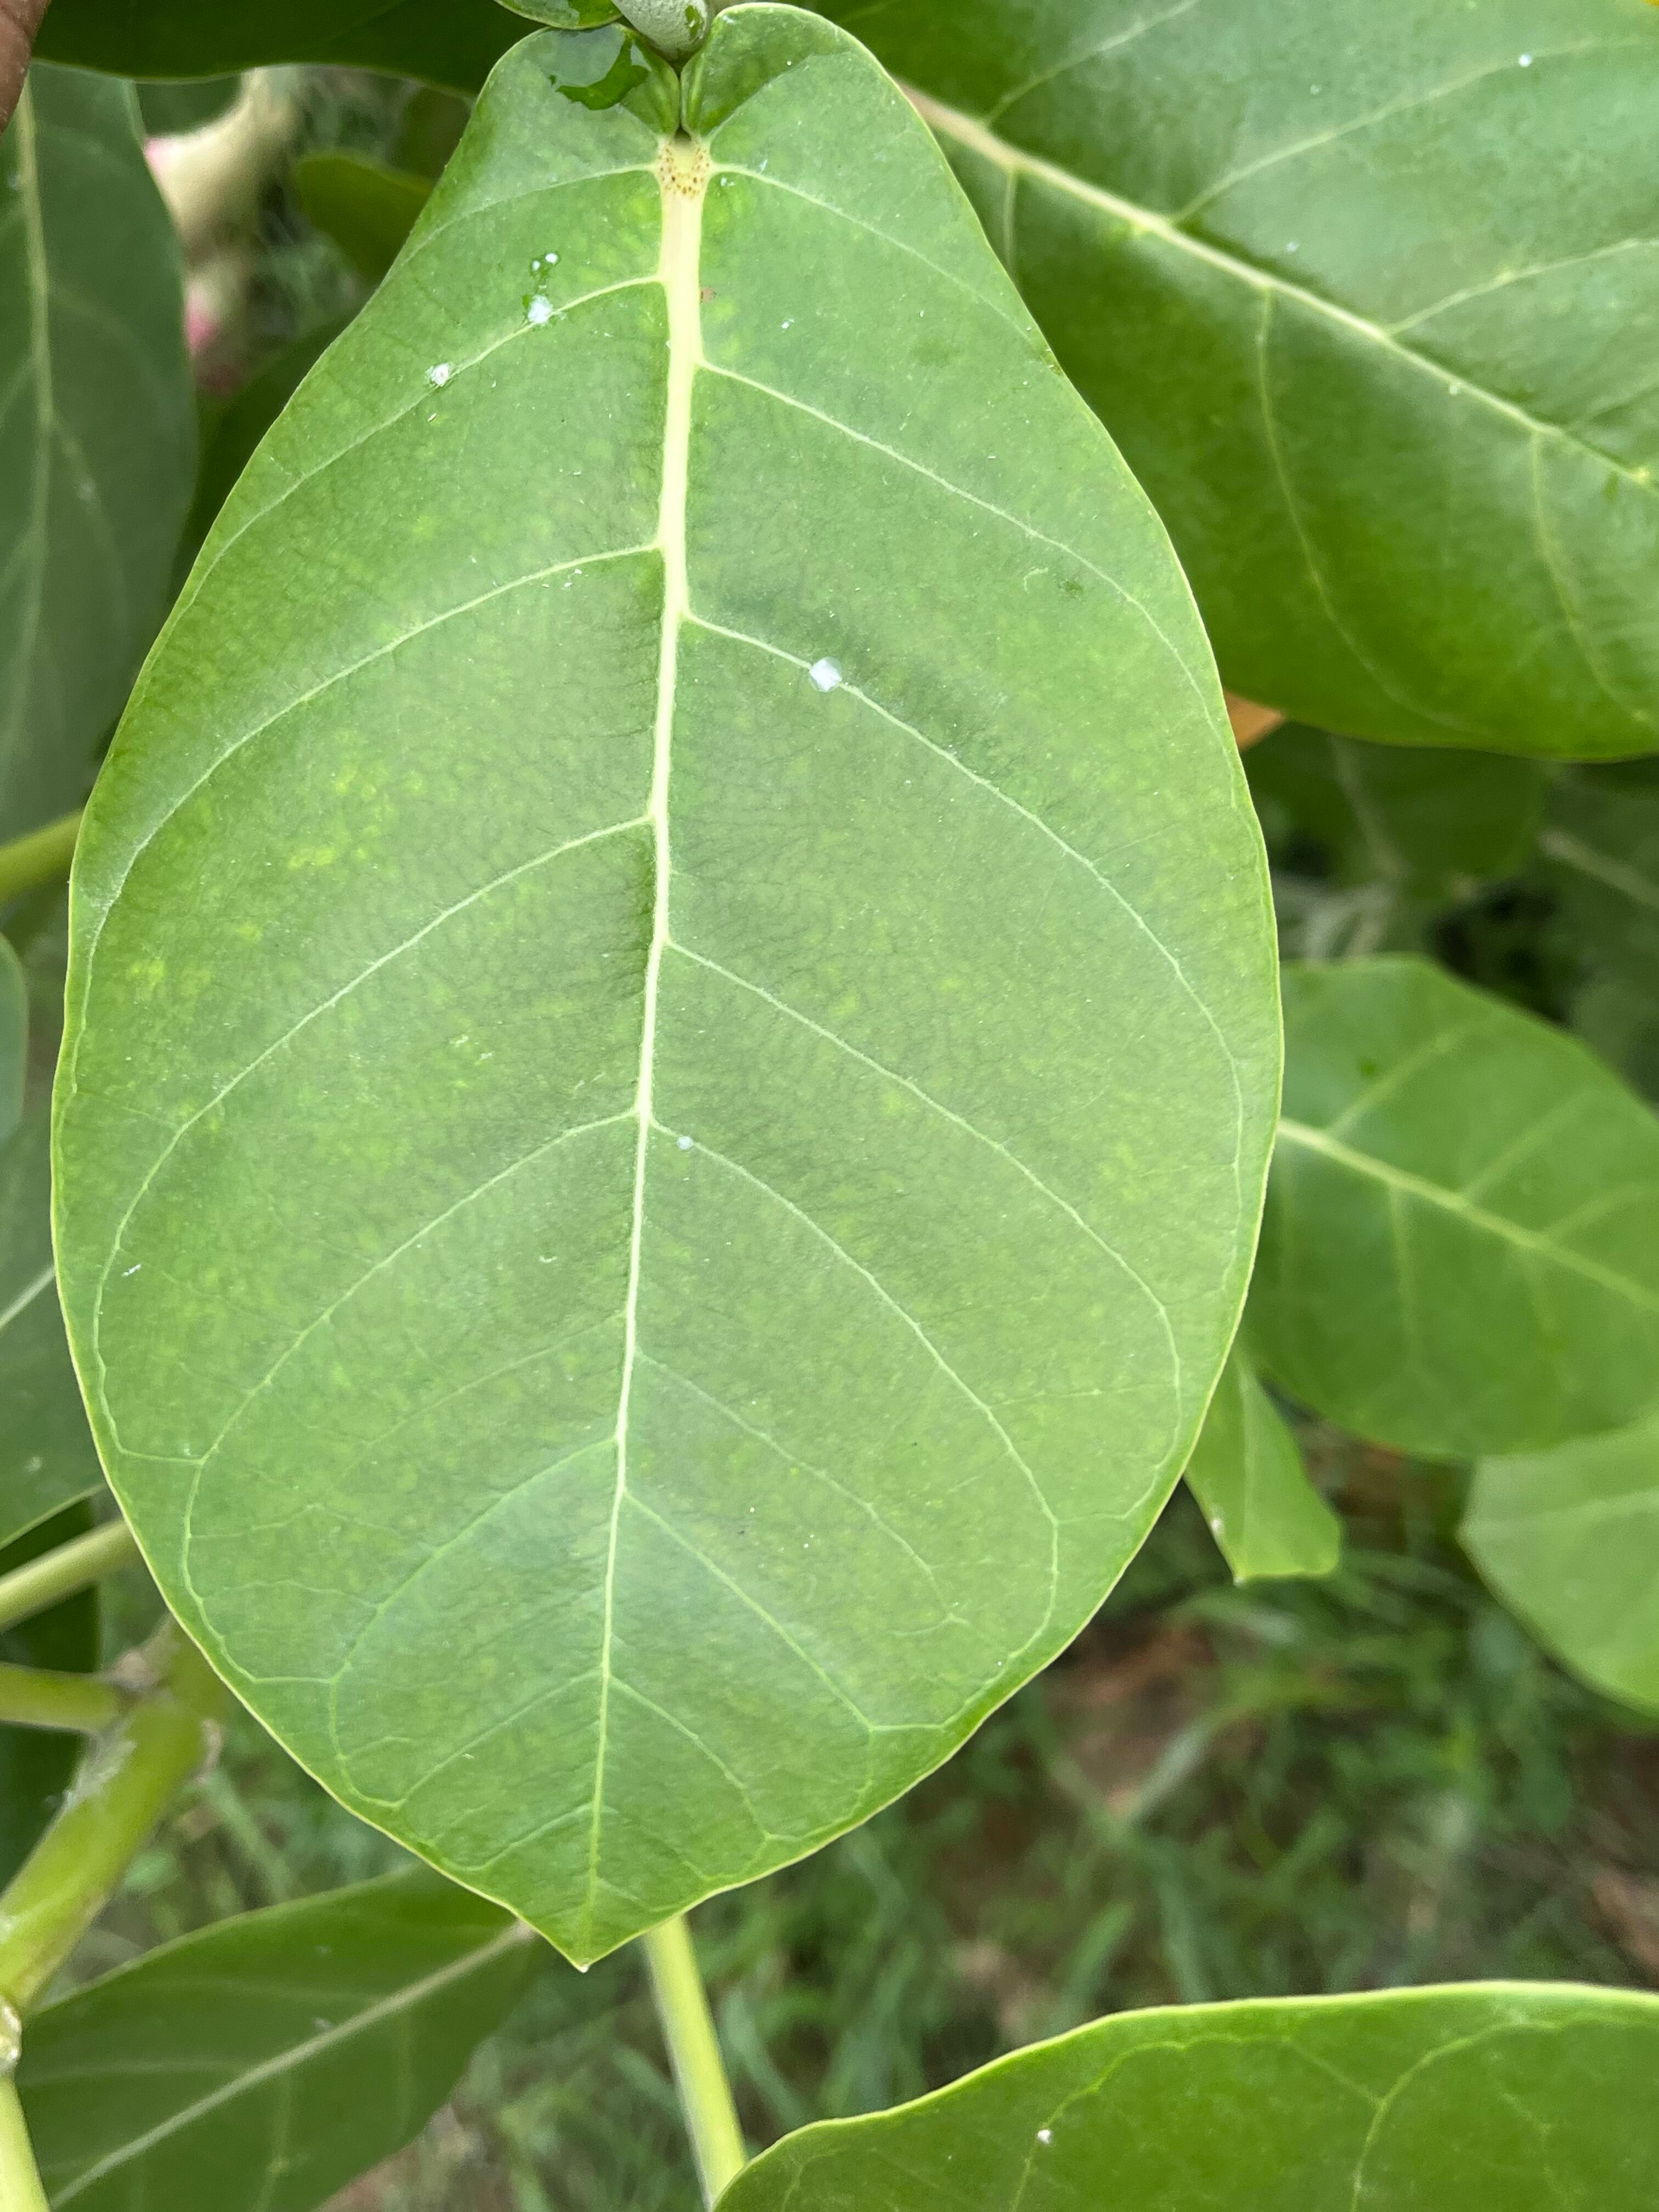
Plant species: calotropis-gigantea